Atmospheric optics

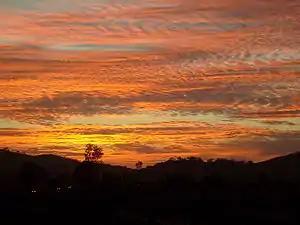
A colorful sky is often due to indirect sunlight being scattered off air molecules and particulates, like smog, soot, and cloud droplets, as shown in this photo of a sunset during the October 2007 California wildfires.

Atmospheric optics is "the study of the optical characteristics of the atmosphere or products of atmospheric processes ... [including] temporal and spatial resolutions beyond those discernible with the naked eye". Meteorological optics is "that part of atmospheric optics concerned with the study of patterns observable with the naked eye". Nevertheless, the two terms are sometimes used interchangeably.